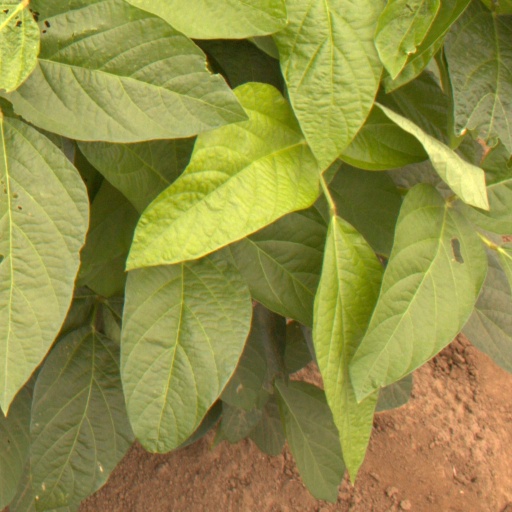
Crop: soybean